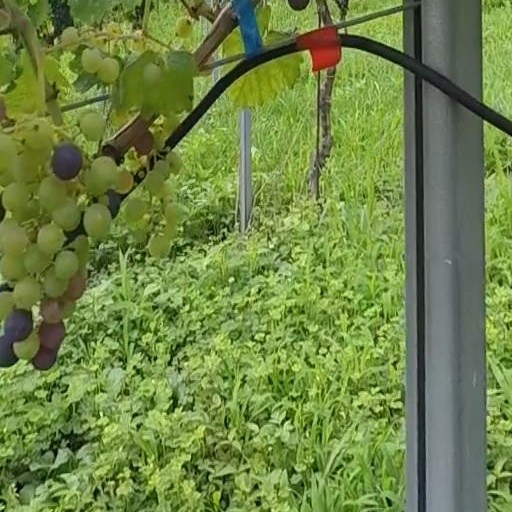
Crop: grape